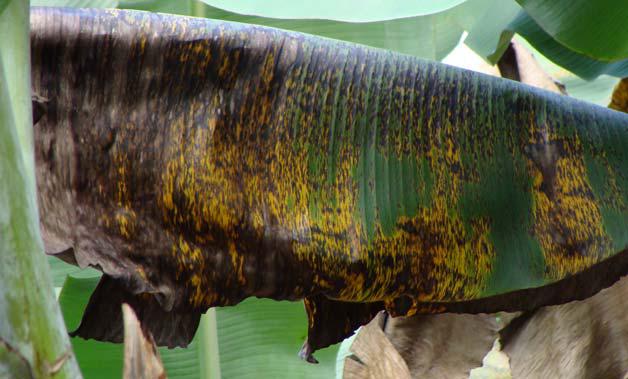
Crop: unknown
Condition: banana_banana_black_streak_banana_black_sigatoka_()